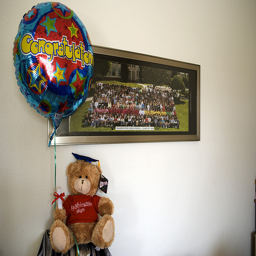
A brown teddy bear holding a balloon under a picture.
A teddy bear, balloon and portrait of high school graduates
A stuffed bear is sitting holding a balloon
There is picture of graduates and a bear and balloon gift for a graduate.
A bear and a balloon sit in front of a school photo.